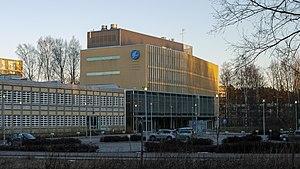
Niittykumpu est un quartier du district de Suur-Tapiola de la ville d'Espoo en Finlande.